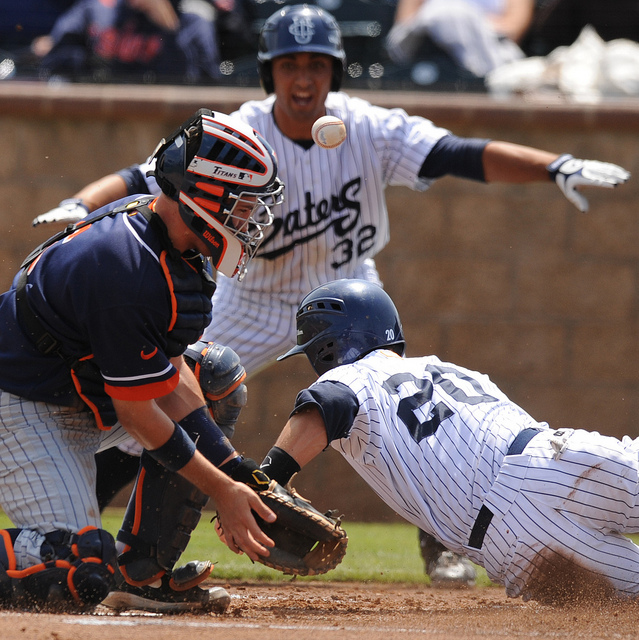
cầu thủ bắt bóng đang đưa tay về phía trước đón bóng